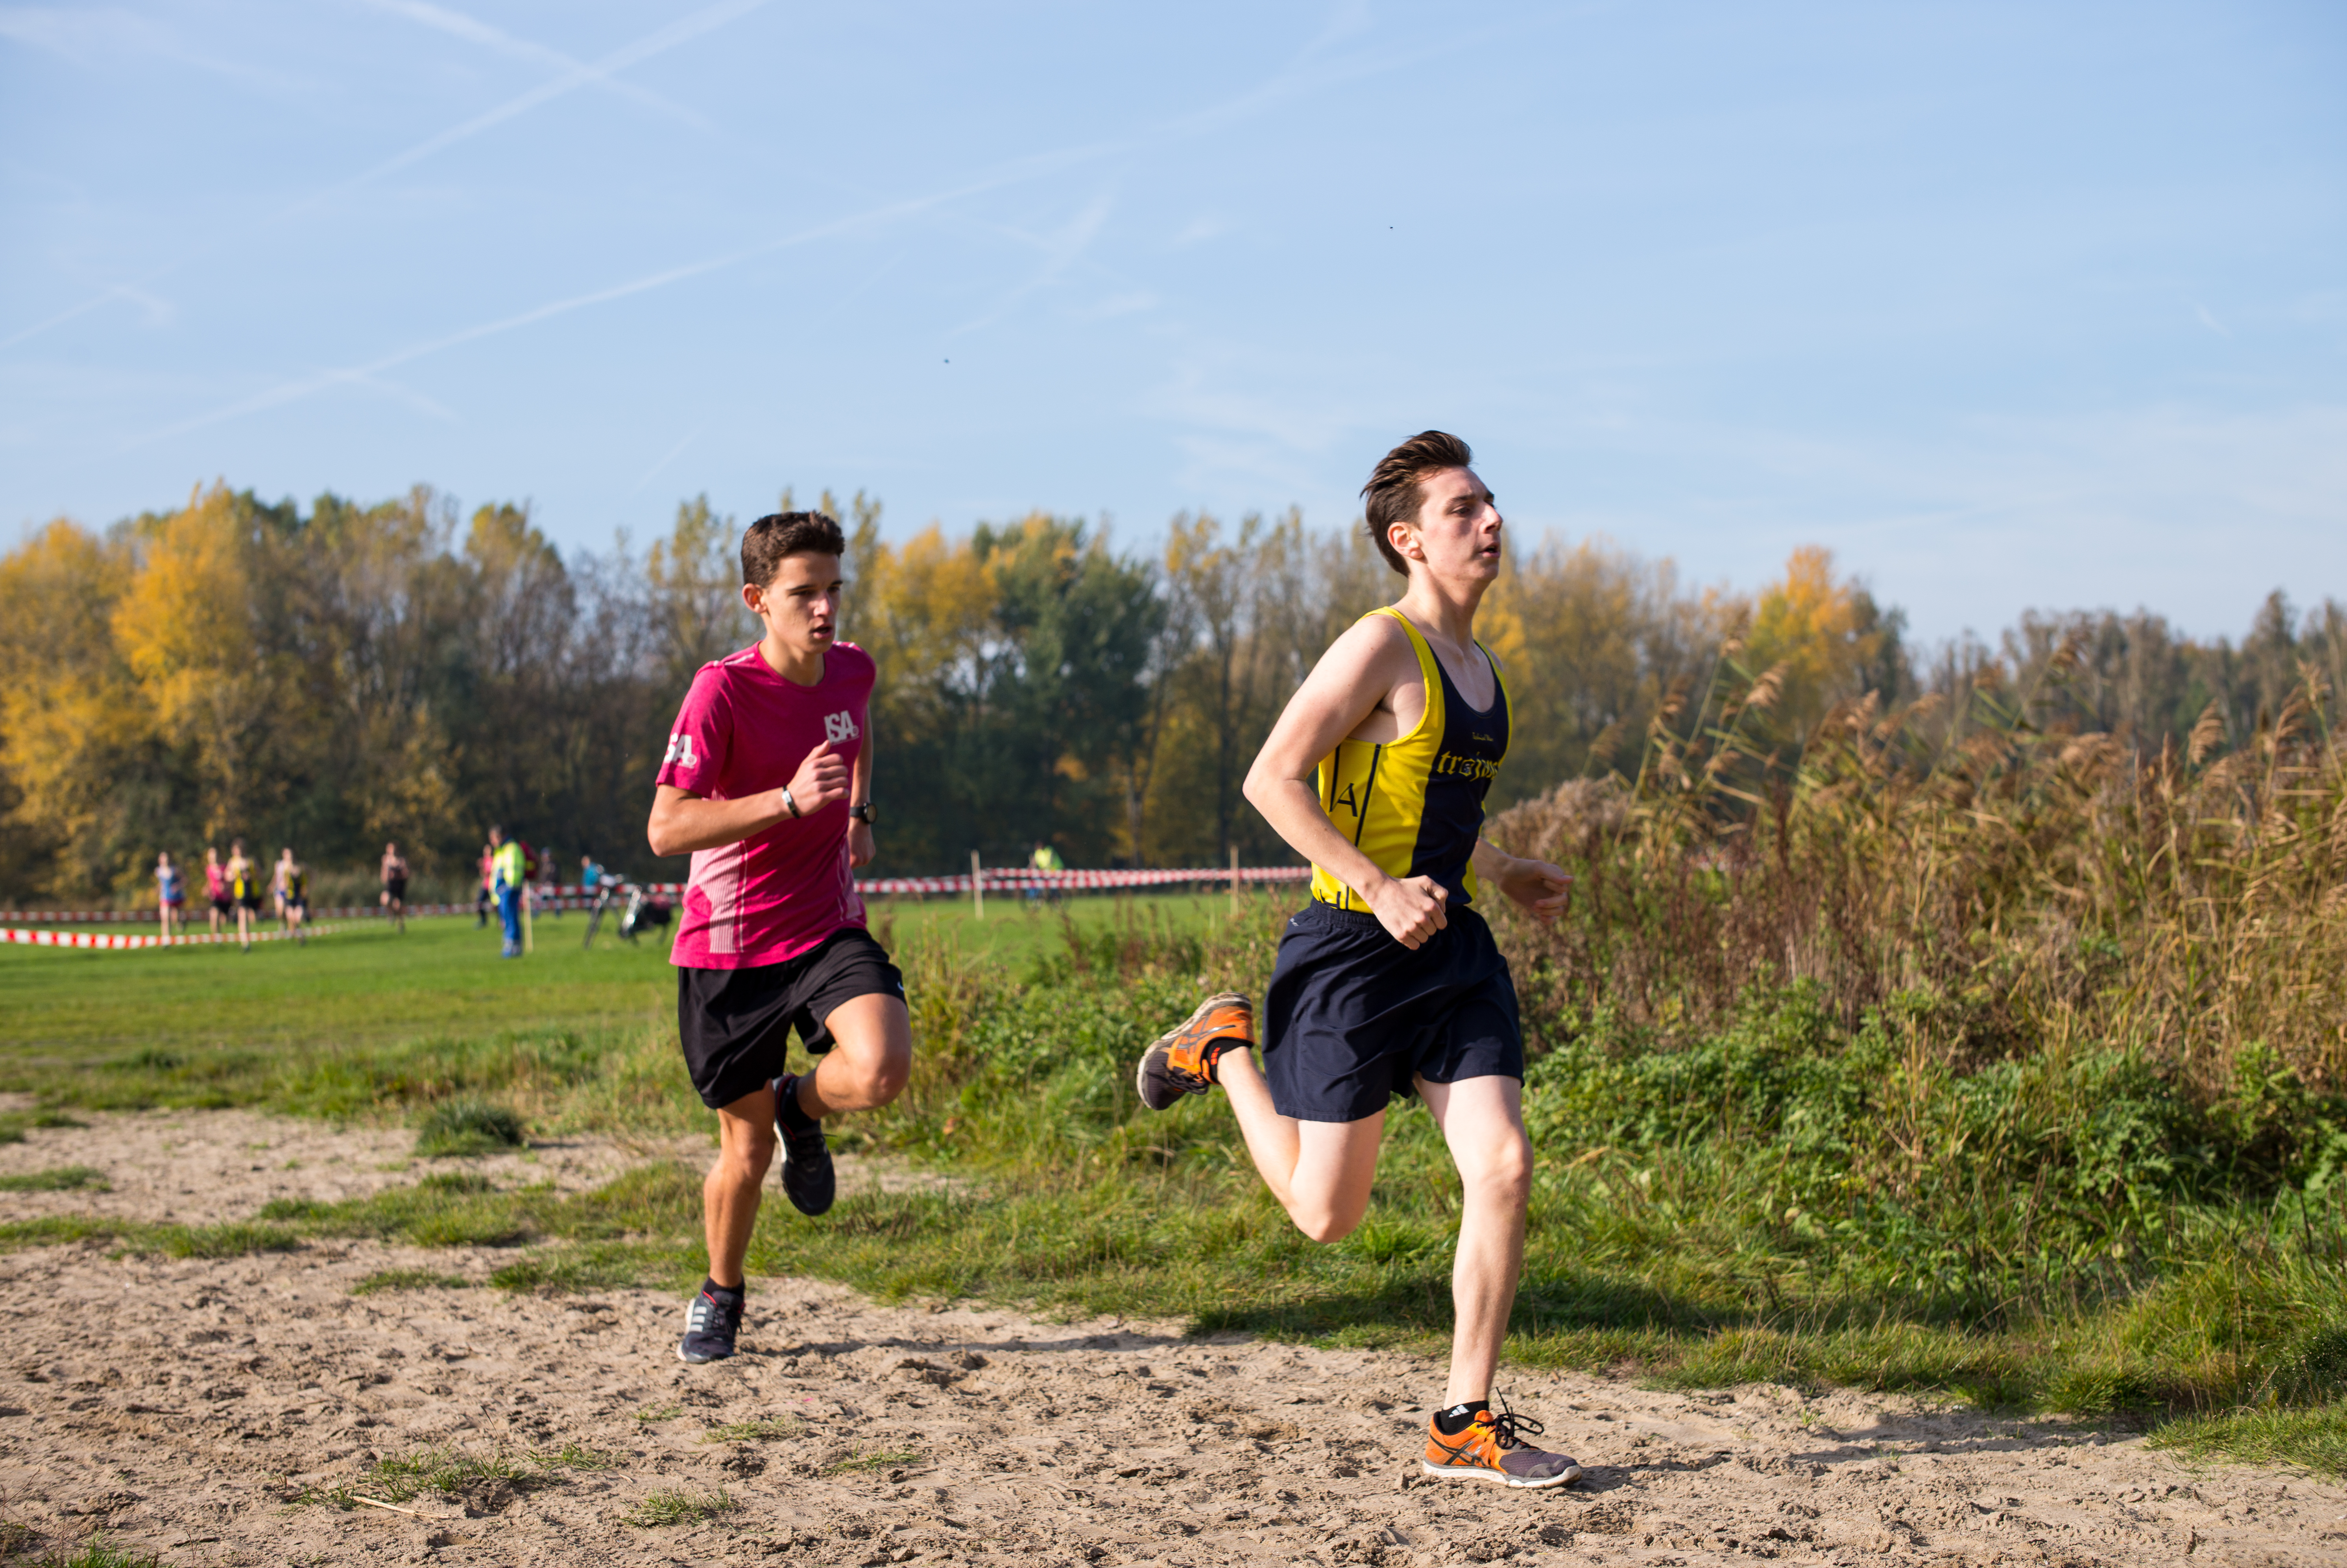
person, running, country, recreation, europe, high, park, jogging, cross, ash, race, competition, woods, holland, hague, amsterdam, netherlands, international, girls, m, team, sports, dutch, boys, 50, school, runners, endurance, junior, leica, 240, summilux, varsity, athletics, meet, bos, isa, amsterdamse, sprint, physical exercise, outdoor recreation, human action, endurance sports, ultramarathon, duathlon, cross country running